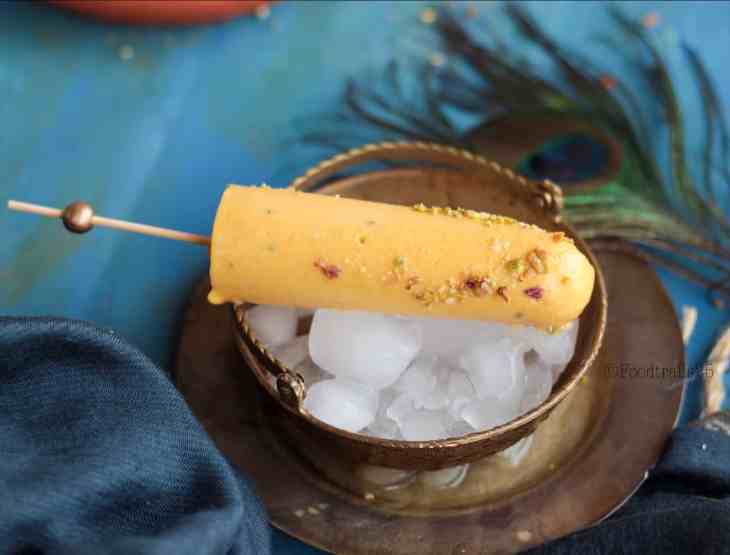
Dish: kulfi